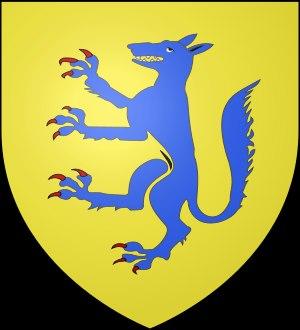
Saignon est une commune française située dans le département de Vaucluse, en région Provence-Alpes-Côte d'Azur.
La famille d'Agoult est une des plus anciennes familles de la noblesse provençale dont sont issus les Simiane et les Pontevès. La maison d’Agoult prend ce nom dès le début du XIᵉ siècle et régnera sur le pays d’Apt et de Sault durant tout le Moyen Âge. Elle est une des branches de ce que l'on appelle « la maison de Saint Mayeul ». Elle occupa la première place de la noblesse de Provence jusqu'à l'extinction de la branche aînée dans les d'Artaud Montauban, au début du XVIe siècle. La maison de Villeneuve lui succéda jusqu'à la Révolution. De nombreuses branches, en particulier en Dauphiné, ont continué cette maison jusqu'à Clémentine d'Agoult, dernière du nom, qui eut pour postérité Séguier et Séguier d'Agoult.